Global Greens

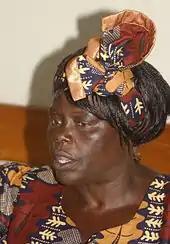

Affiliated members in Asia, Pacific and Oceania form the Asia Pacific Greens Federation.